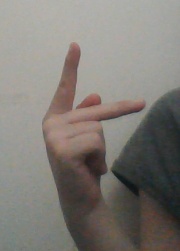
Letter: dha